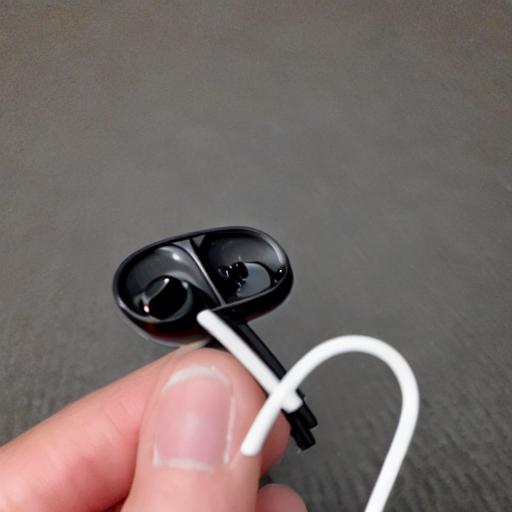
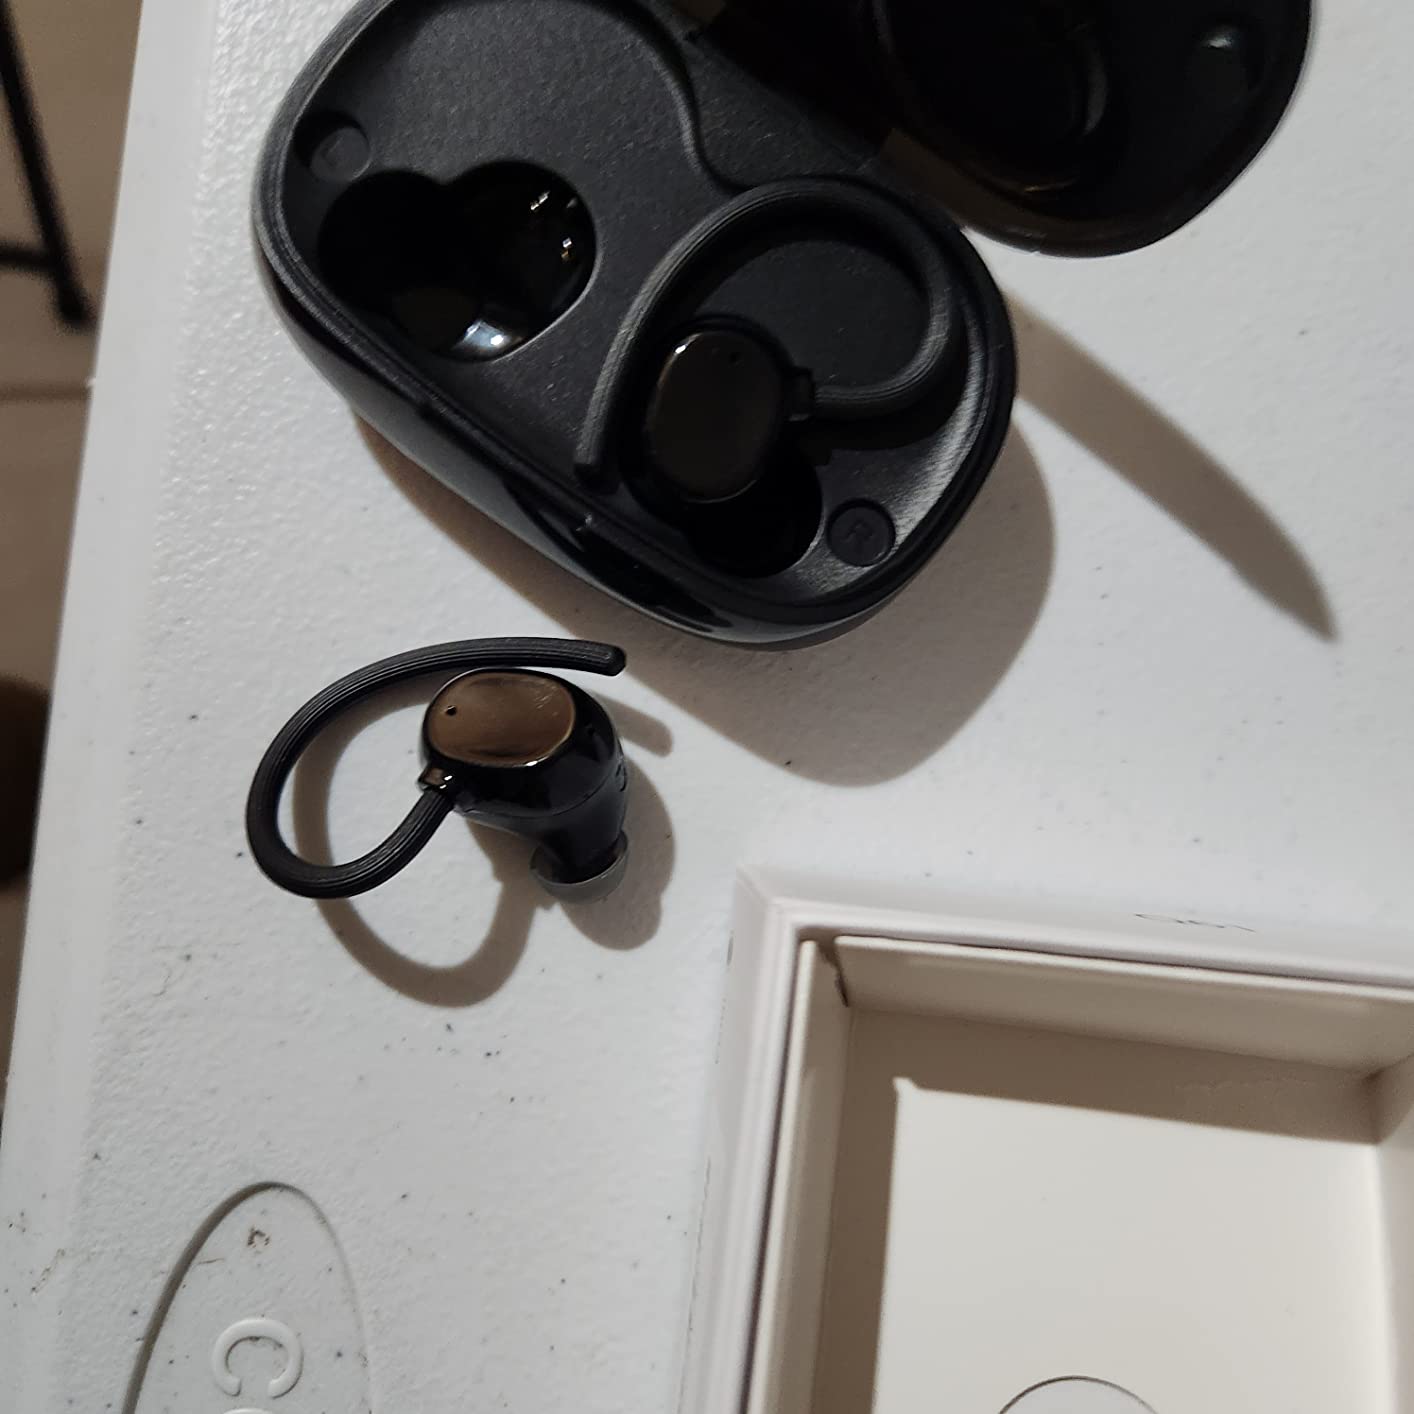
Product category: earbuds
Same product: no